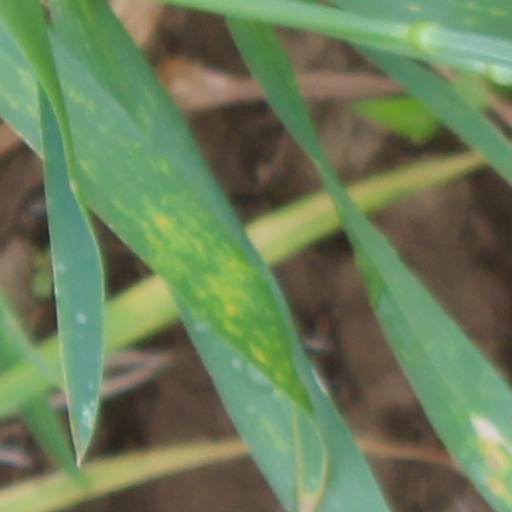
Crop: wheat